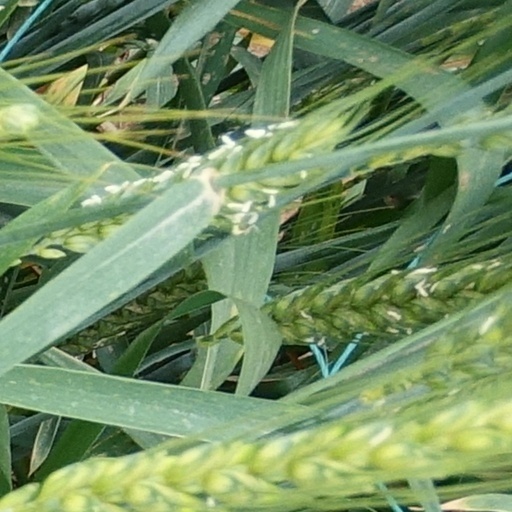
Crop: wheat